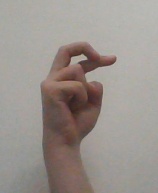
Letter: zay